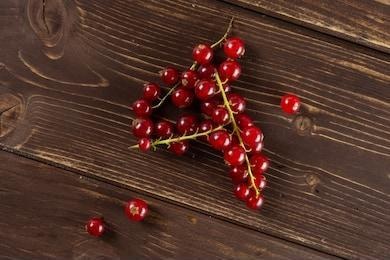
Label: redcurrant